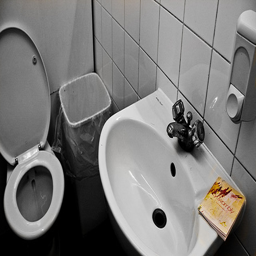
A white bathroom sink sitting next to a toilet.
A all white bathroom with open toilet and a sink.
The public restroom needs to be clean.
A black and white picture of a toilet and sink with a colorful book on the sink.
A bathroom cubicle showing a toilet, sink and waste can.